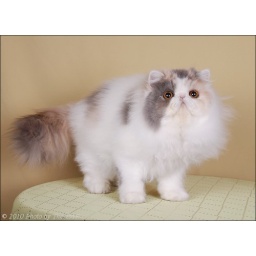
Best Pers kitten - Toulouse Shasume Daddy's Girl, owned and bred by J van Tonder and H Peplar